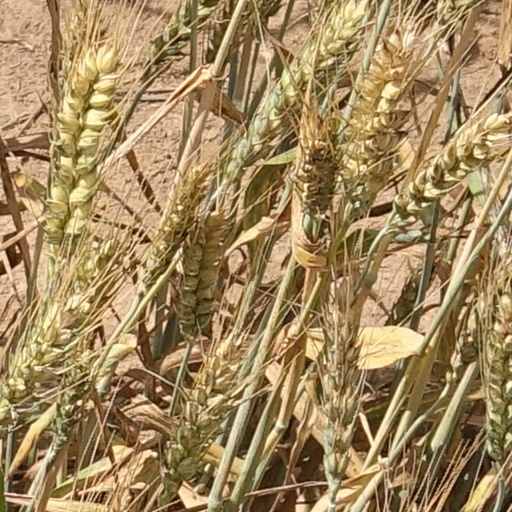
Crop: wheat